List of awards and nominations received by Ivi Adamou

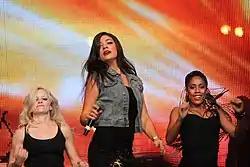

Ivi Adamou is a Greek Cypriot singer. Until 2013, she was signed to the Sony Music record label after her participation in the second season of "The X Factor". In June 2010, Adamou released her debut album, an extended play named "Kalokairi Stin Kardia" that included her first single "A*G*A*P*I". The album was certified gold for selling over 60,000 copies. Her second extended play, Christmas with Ivi Adamou, was certified double platinum in Portugal for selling over 50,000 copies. Her first studio album "San Ena Oniro" was released in July 2011 and peaked at the 17th place in the Greek album charts. Her single "La La Love" became a success after competing in the Eurovision Song Contest 2012 and was charted in the European countries including Sweden, Spain and the United Kingdom.